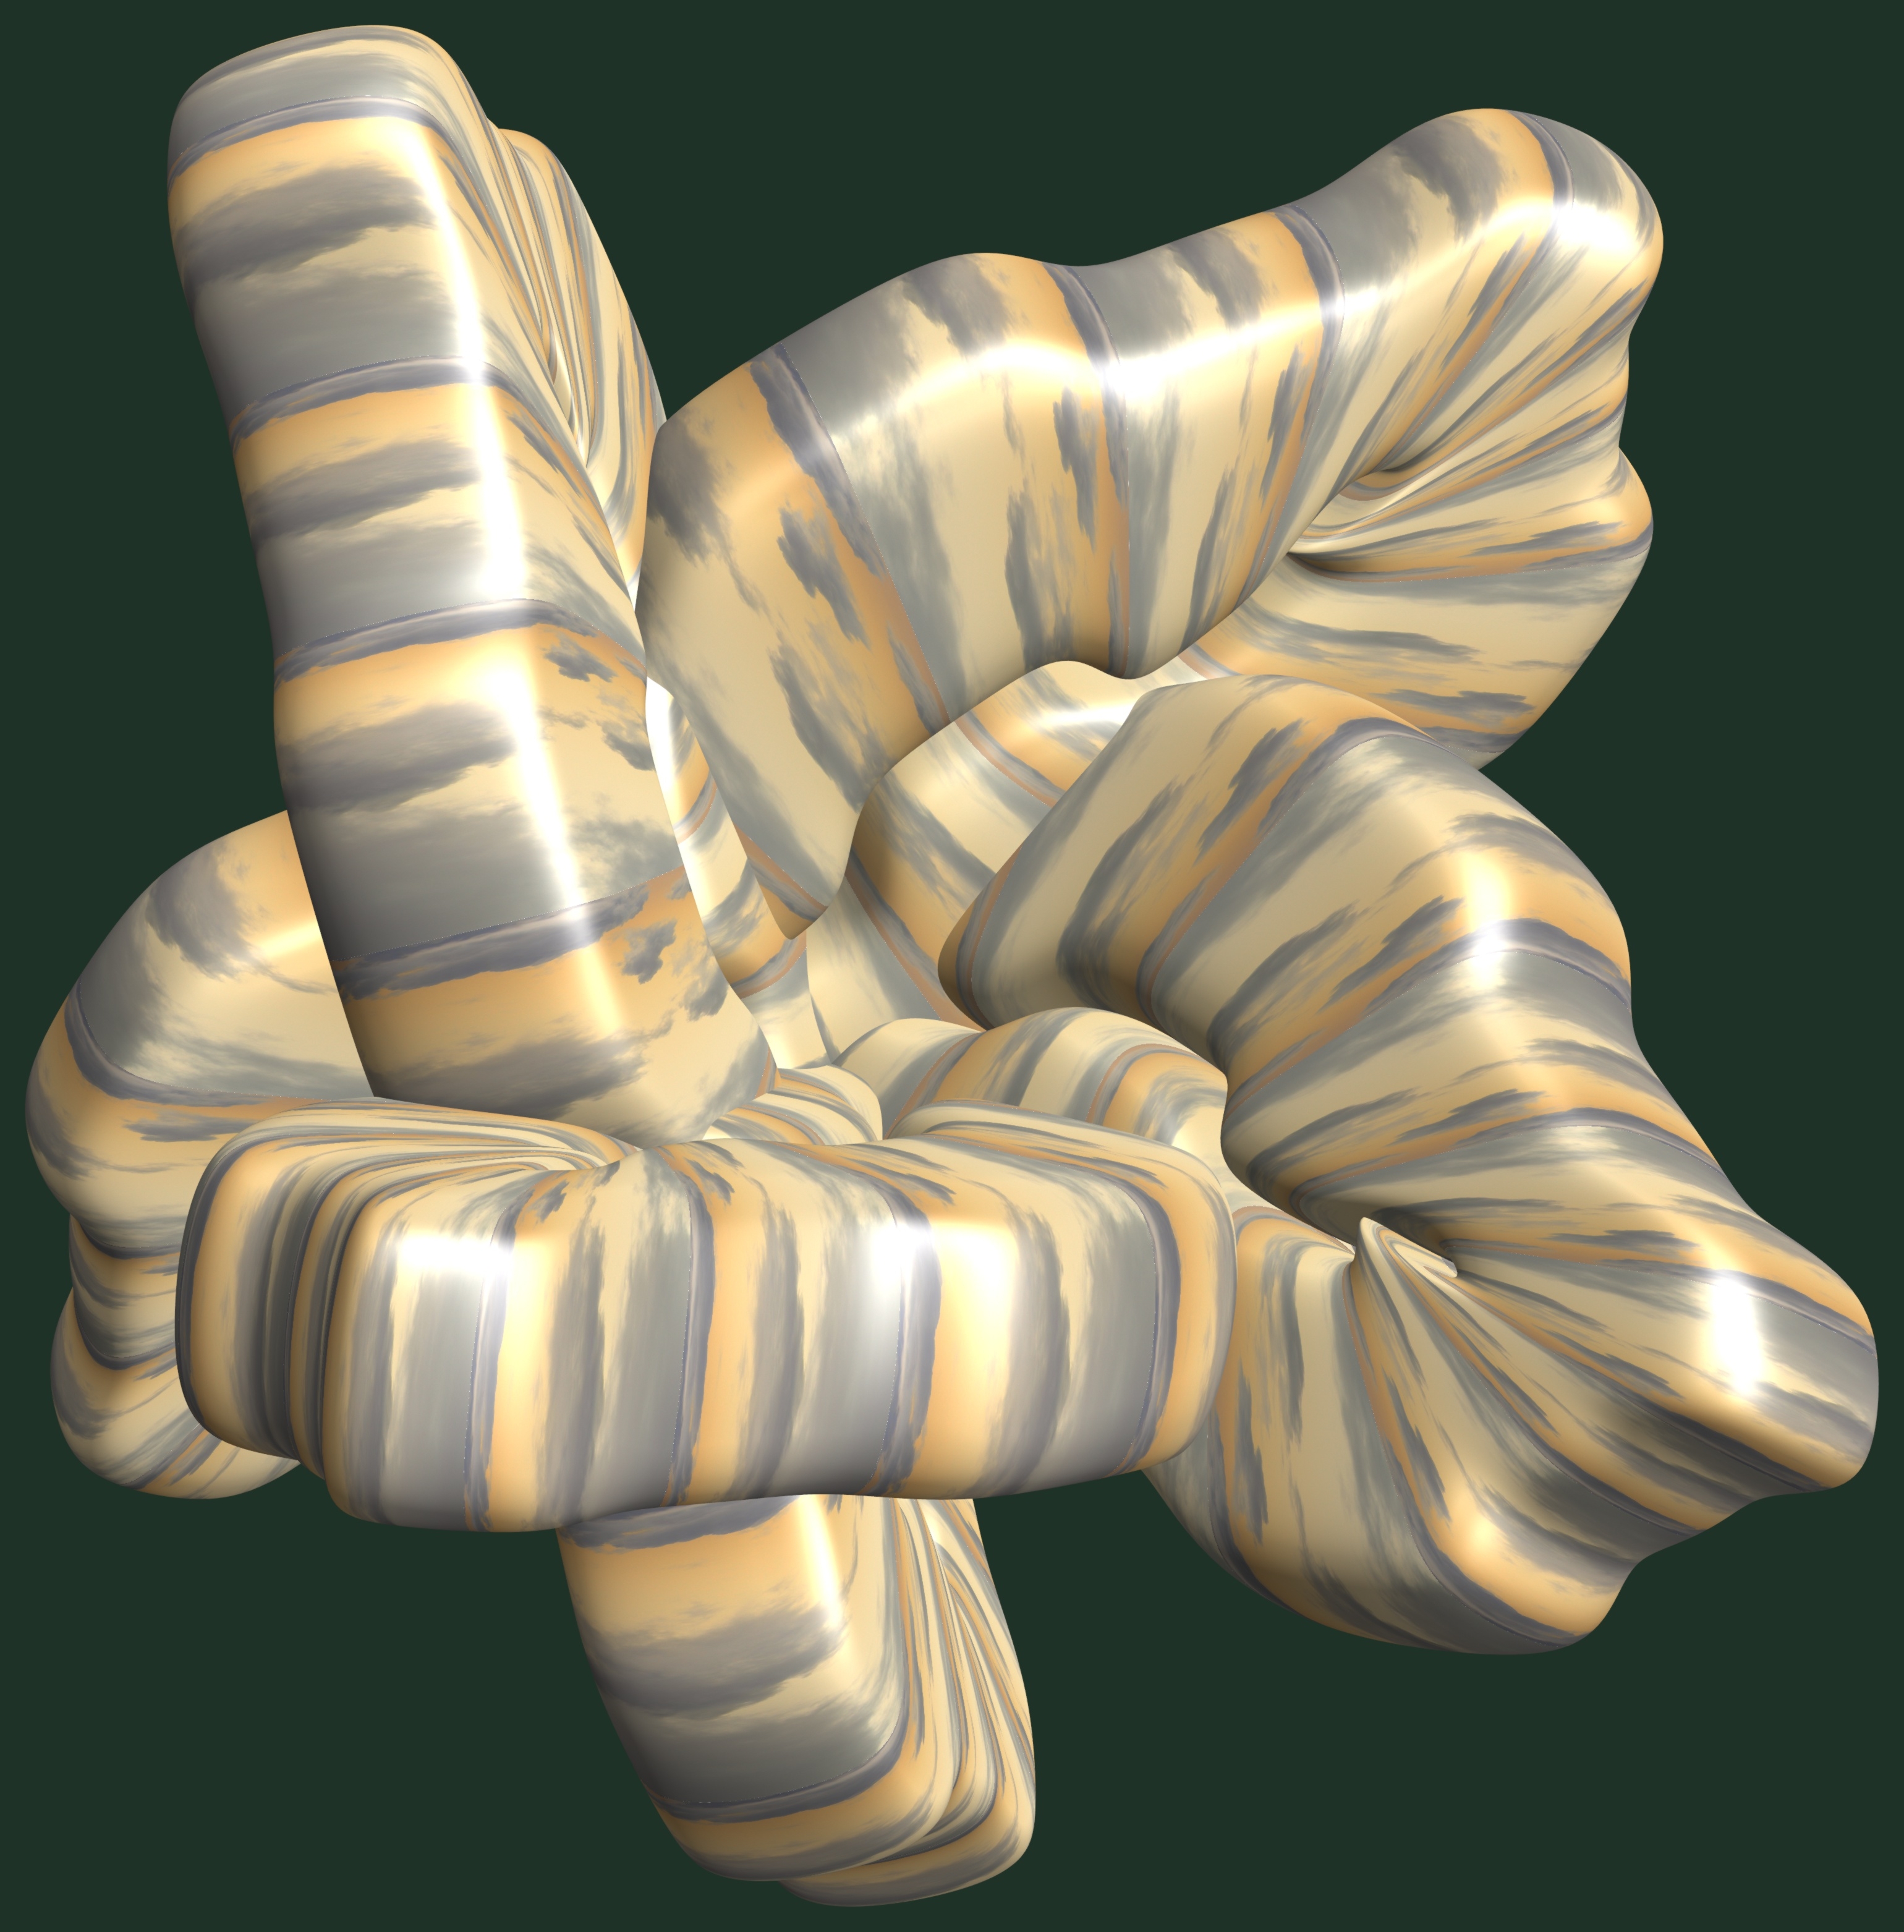
hand, wing, structure, texture, pattern, arm, sculpture, art, design, symmetry, 3d, graphic, torus, mathematica, cg, parametricplot3d, code, program, algorithm, abstruct, mapping